Regina Belle

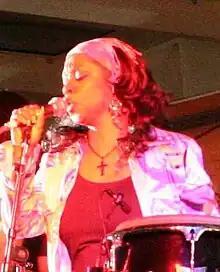
Belle in concert on the Holland America Line ship, 2008

Regina Belle (born July 17, 1963) is an American singer-songwriter who started her career in the mid-1980s. Known for her singles "Baby Come to Me" (1989) and "Make It Like It Was" (1990), Belle is most notable for three hit duets, all with Peabo Bryson: "Without You", the love theme from the comedy film "Leonard Part 6", recorded in 1987; "A Whole New World", the main theme of the Disney's animated feature film "Aladdin" recorded in 1992, with which Belle and Bryson won a Grammy Award; and "I Just Can't Imagine".